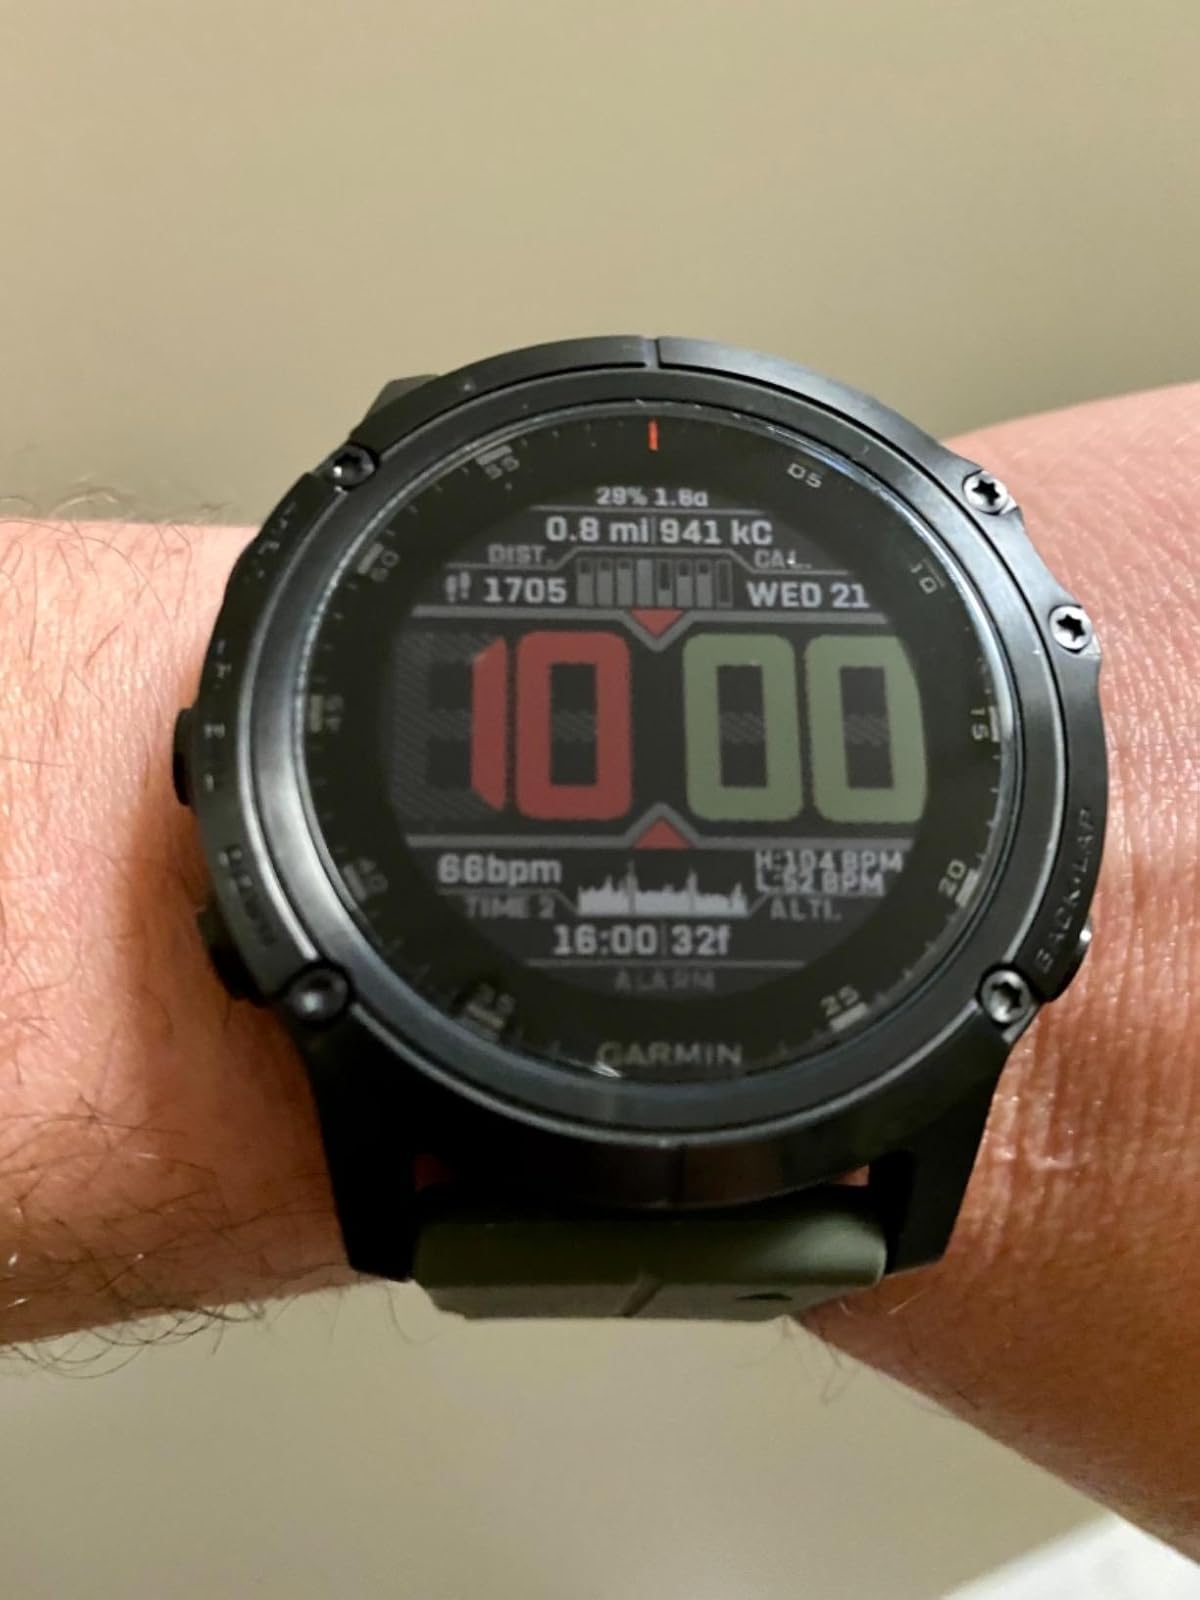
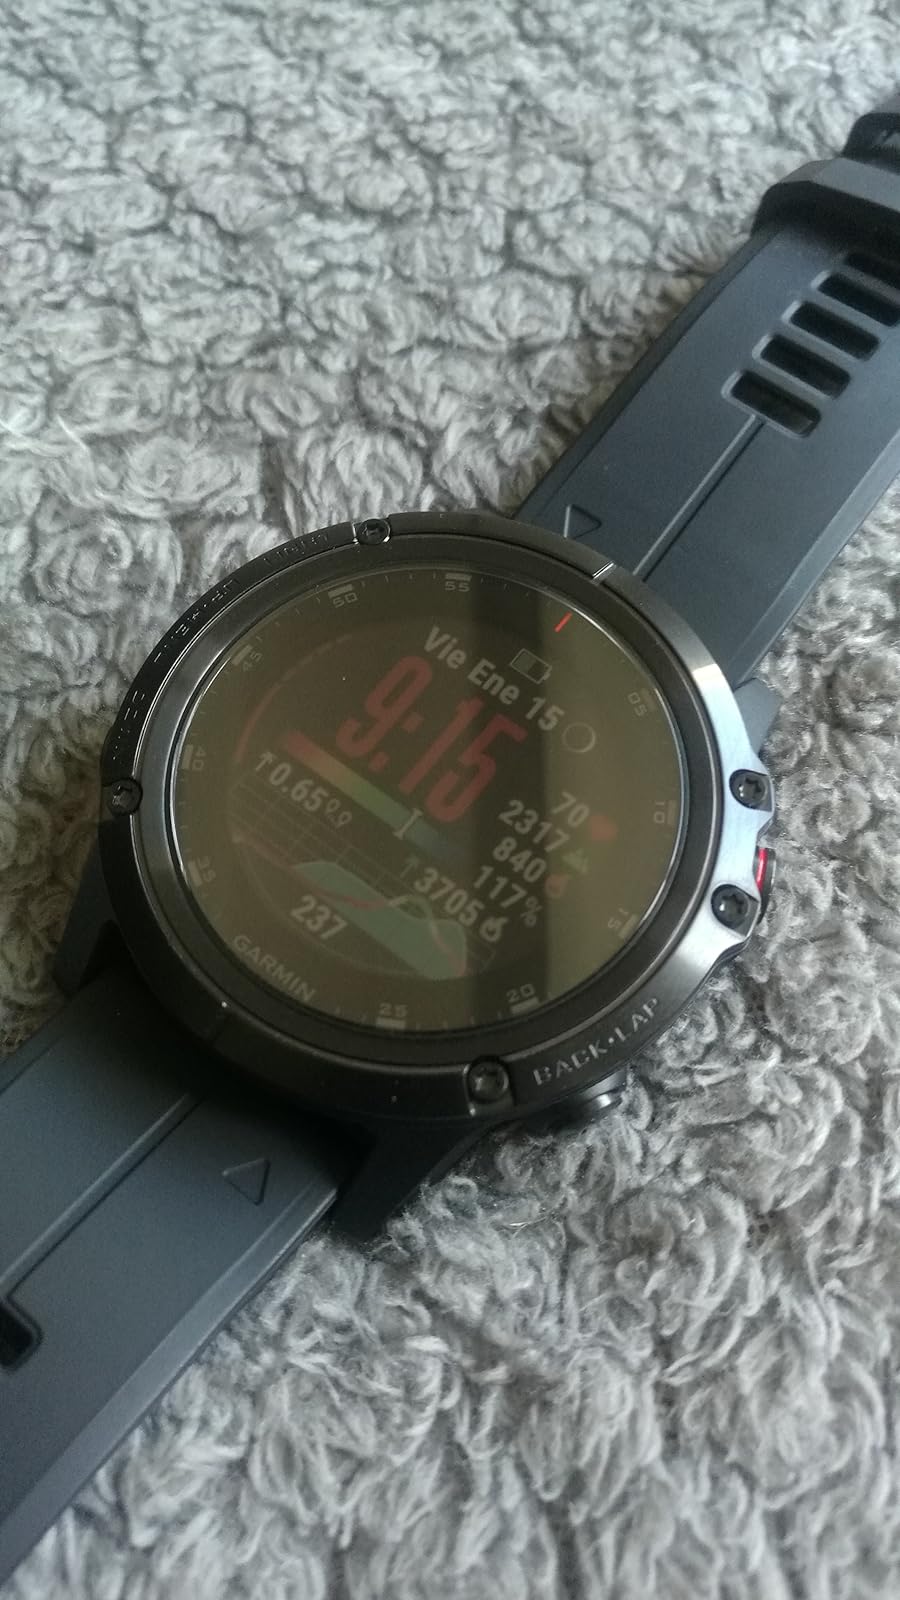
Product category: smartwatch
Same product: yes